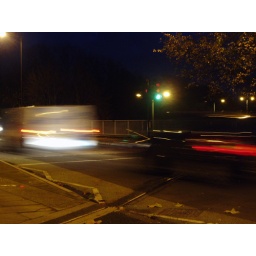
I put the camera on a electricity box in the street so the camera was still when I took the shot.